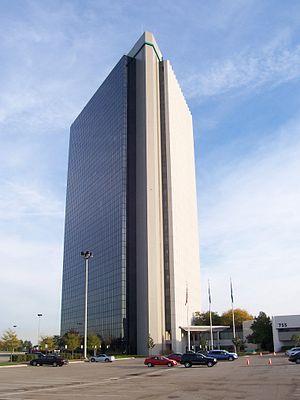
Troy est une ville située dans l’État américain du Michigan. Selon le recensement de 2010, sa population est de 80 980 habitants. Troy est une banlieue de Détroit, dans le comté d'Oakland. C'est la onzième ville de l’État.